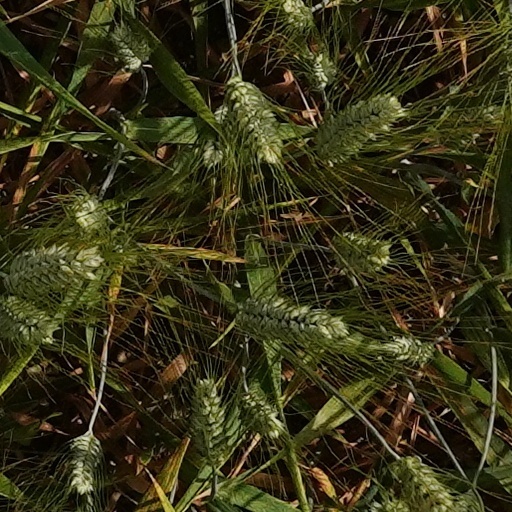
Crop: wheat